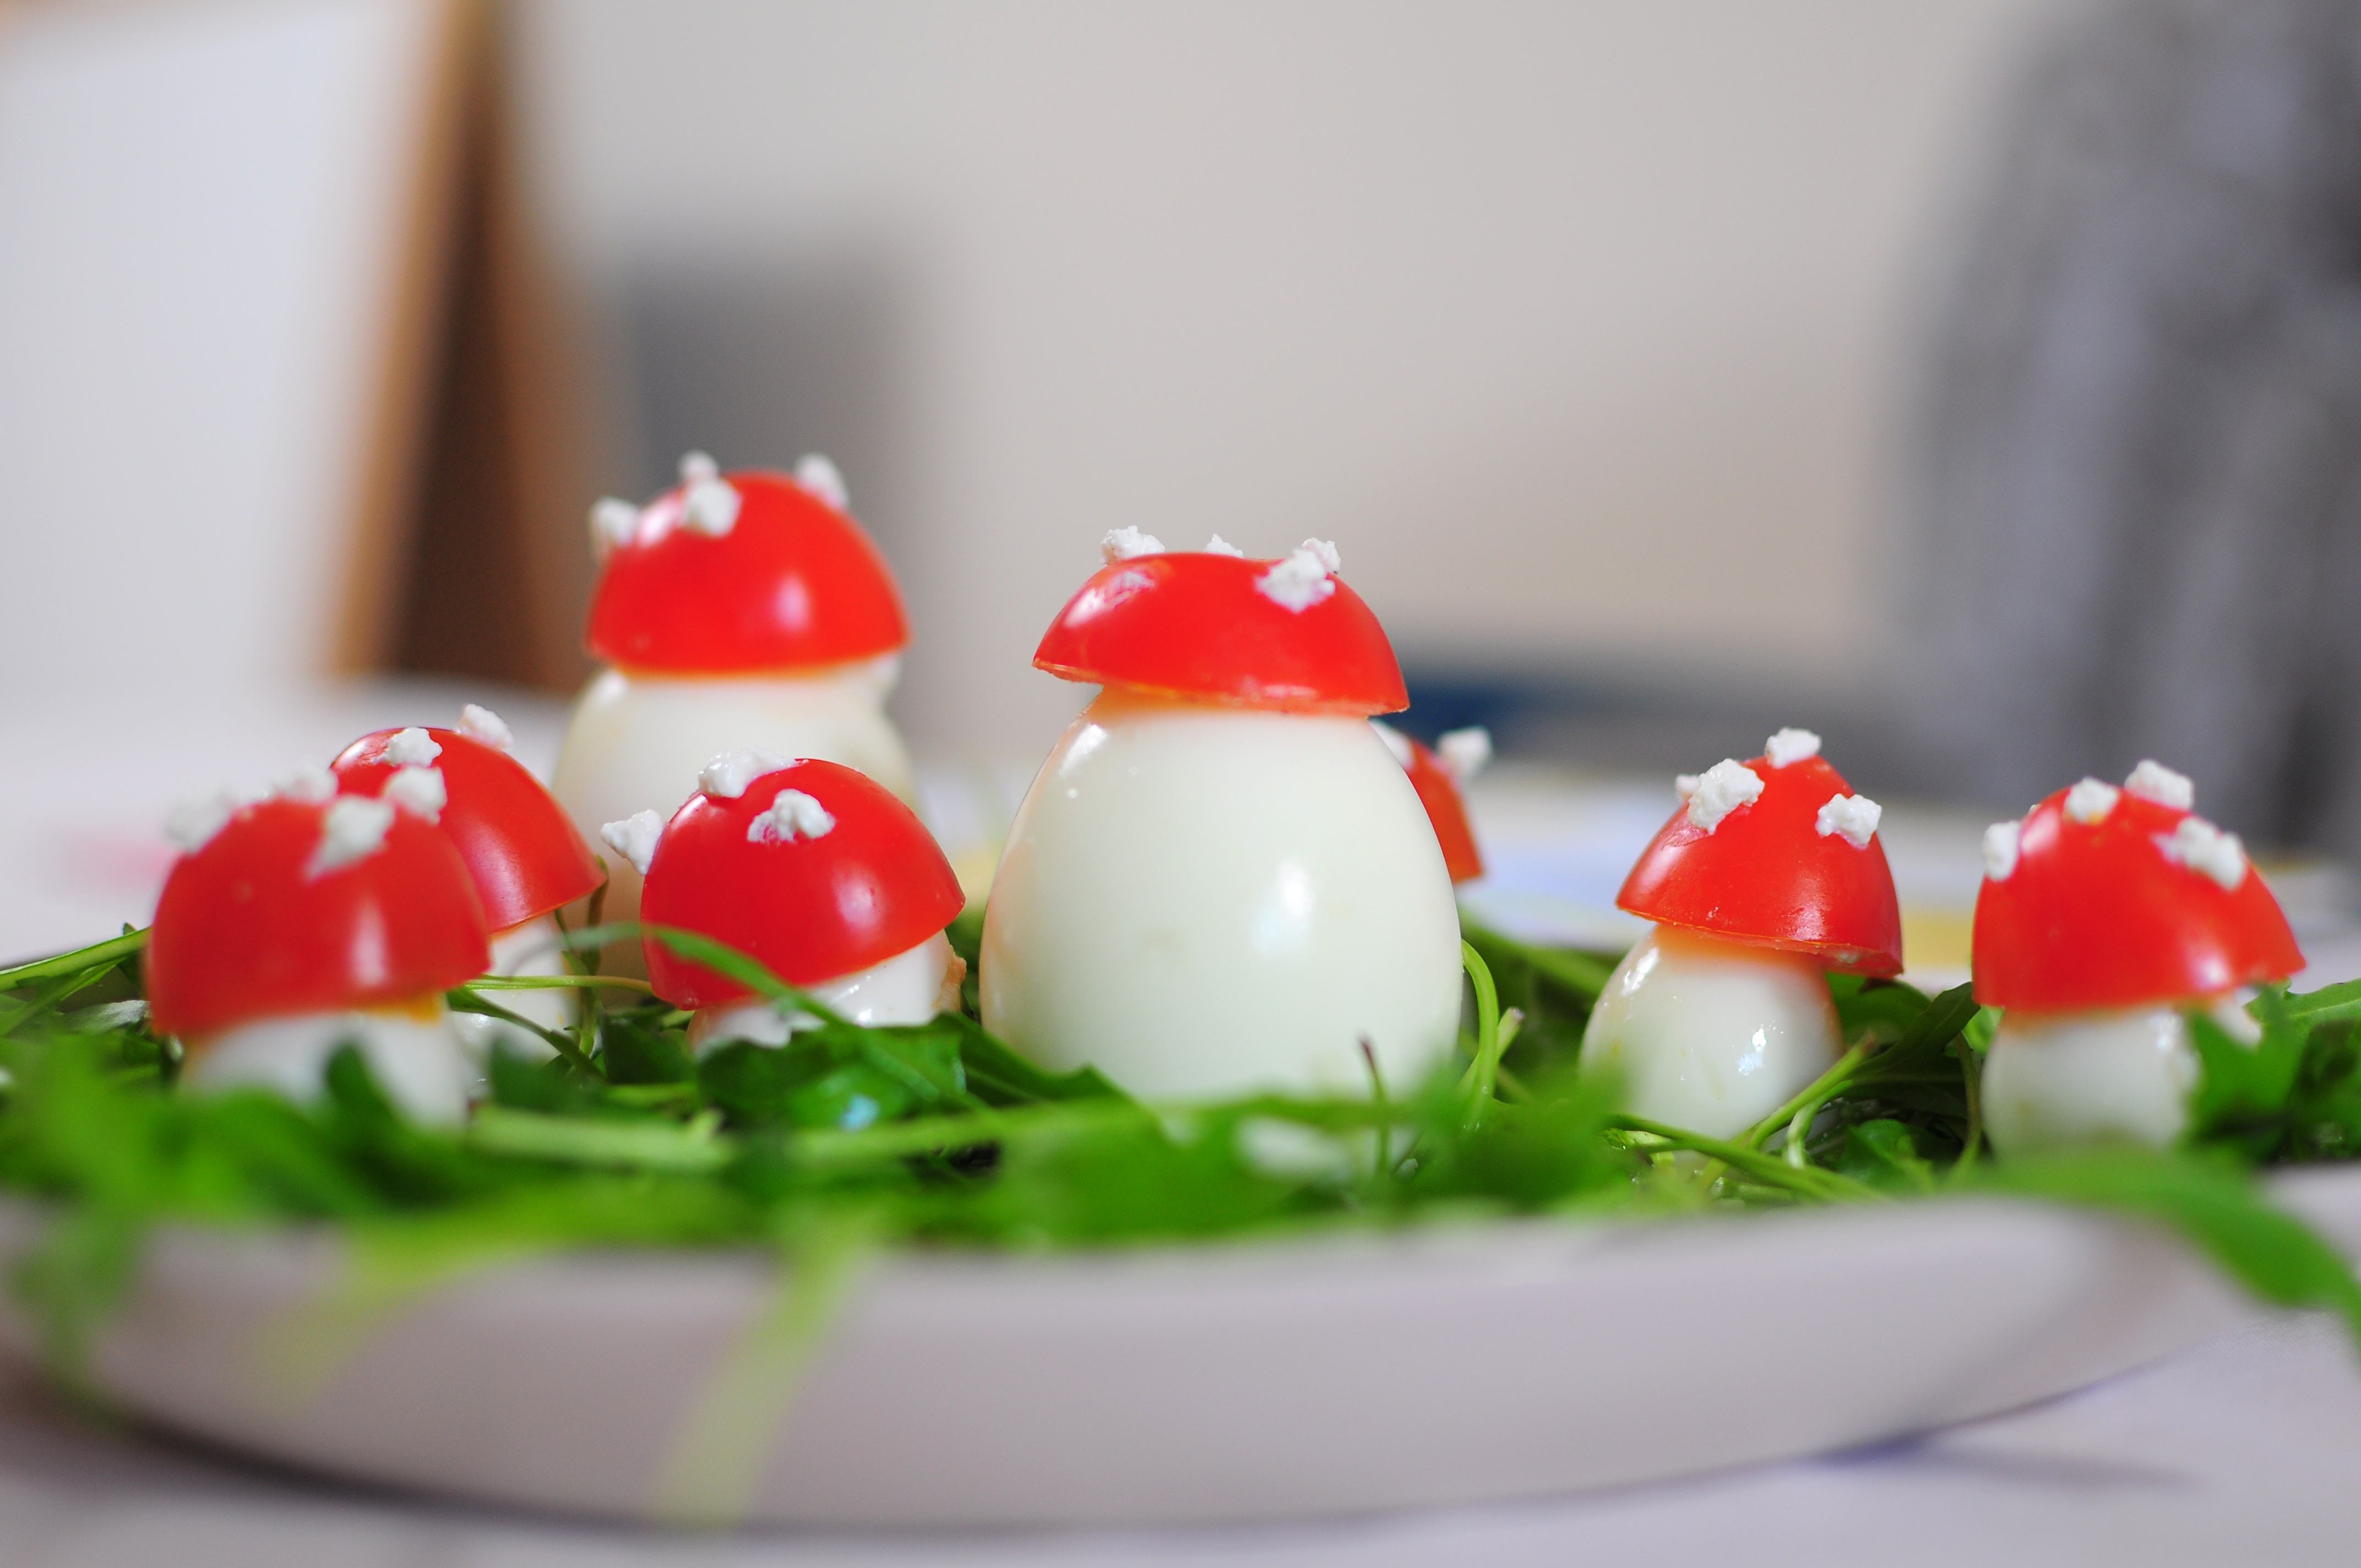
dish, meal, food, red, produce, vegetable, breakfast, dessert, cuisine, strawberry, eating, strawberries, hors d oeuvre, land plant, dish for the kids